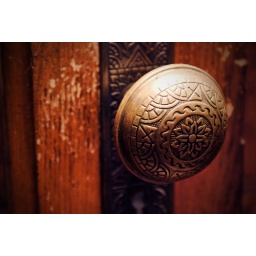
A door knob in one of the student houses in the Hope College area.